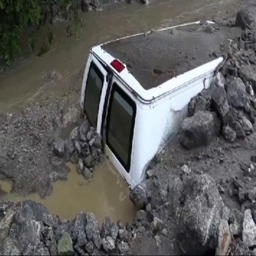
a river of mud swept through mountain range .